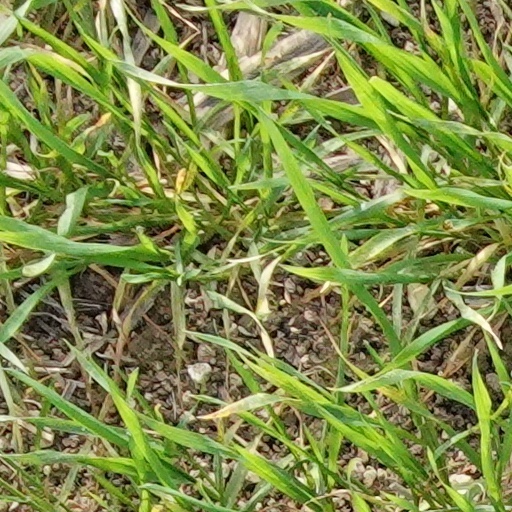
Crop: wheat